Islam in Russia

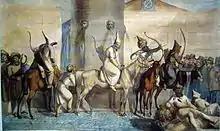
Bashkirs in Paris during the Napoleonic Wars, 1814

Islamic slavery did not have racial restrictions. Russian girls were legally allowed to be sold in Russian-controlled Novgorod to Tatars from Kazan in the 1600s by Russian law. Germans, Poles, and Lithuanians were allowed to be sold to Crimean Tatars in Moscow. In 1665, Tatars were allowed to buy Polish and Lithuanian slaves from the Russians. Before 1649, Russians could be sold to Muslims under Russian law in Moscow. This contrasted with other places in Europe outside Russia where Muslims were not allowed to own Christians.